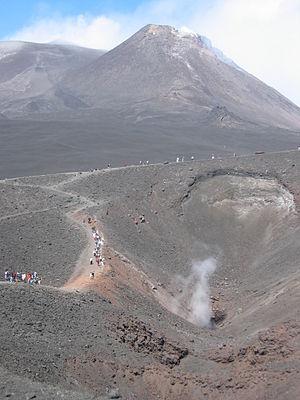
La Sicile est la plus grande île méditerranéenne. Depuis 1946, cette île est réunie aux îles éoliennes, Égades, Pélages, Ustica et Pantelleria dans la région autonome d'Italie qui porte son nom et dont elle compose 98 % du territoire.